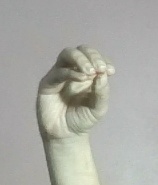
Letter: ha